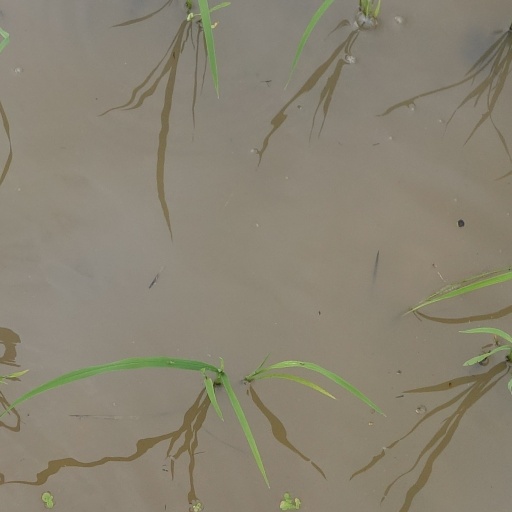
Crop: rice